At Ruedesheimer Castle There Is a Lime Tree

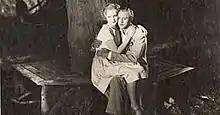
Vera Schmiterlöw and Werner Fuetterer

At Ruedesheimer Castle There Is a Lime Tree is a 1928 German silent film directed by Johannes Guter and starring Werner Fuetterer, Marija Leiko and Alvin Neuss. It was made by the German subsidiary of the American Fox Film company. It takes its title from a popular German song of the same name.